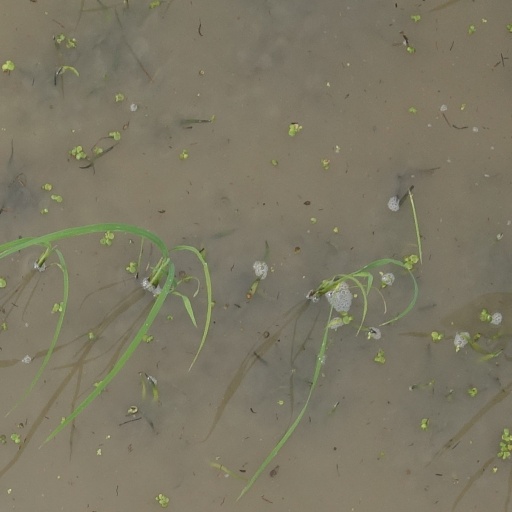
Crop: rice